Dear Doctor (film)

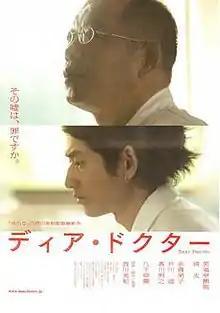

is a 2009 Japanese drama film directed by Miwa Nishikawa, starring Tsurube Shofukutei. It won the award for Best Film at the 31st Yokohama Film Festival. It was nominated for Best Film at the 33rd Japan Academy Prize.